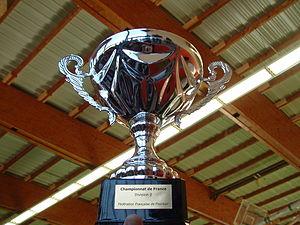
Coupe du championnat de France D2 des Nordiques Floorball Club.
Le Nordiques Floorball Club de Tourcoing ou les Nordiques de Tourcoing est le premier club de floorball à avoir vu le jour dans la région Nord-Pas de Calais. Champion de France de Division 2 lors de la saison 2009 - 2010, en D 1 lors des saisons 2010-2011 puis 2011-2012, Redescendu en D2 en 2012, de nouveau en D1 en 2015.